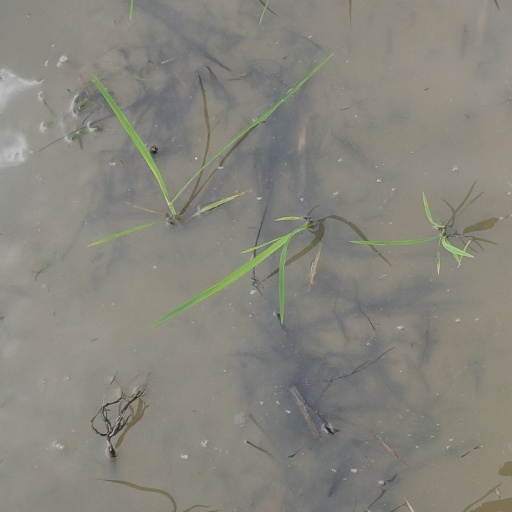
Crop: rice